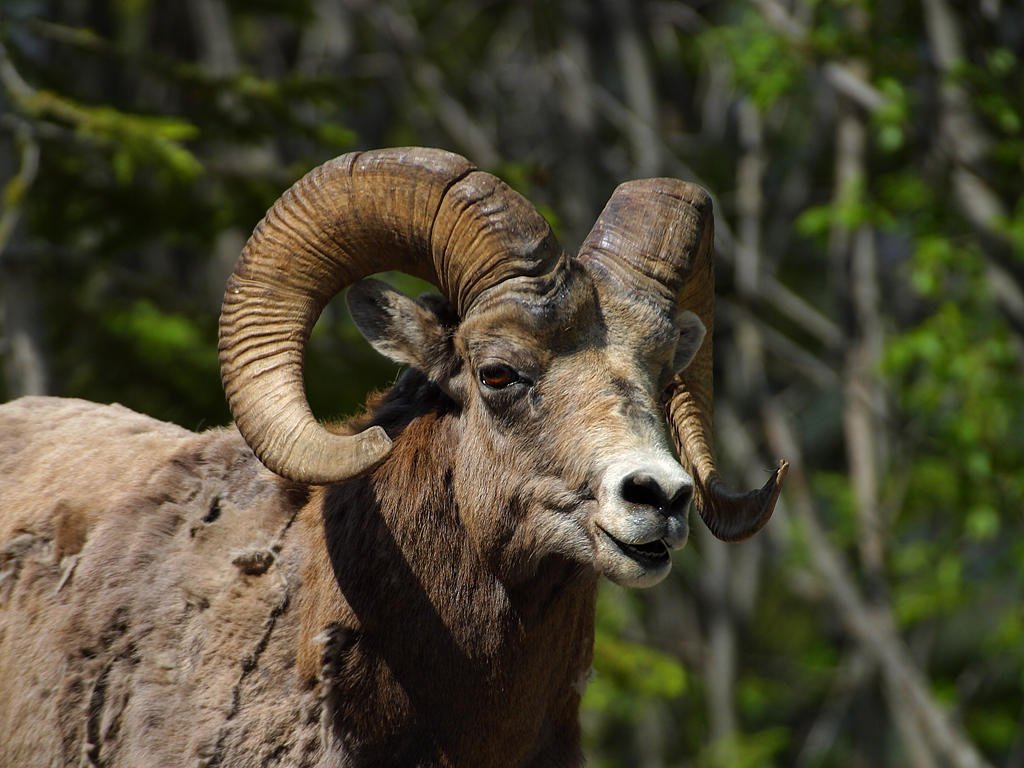
animal, wildlife, wild, zoo, horn, sheep, brown, mammal, fauna, goats, head, vertebrate, sheeps, strong, horns, aries, capricorn, herbivores, bighorn, barbary sheep, cow goat family, argali